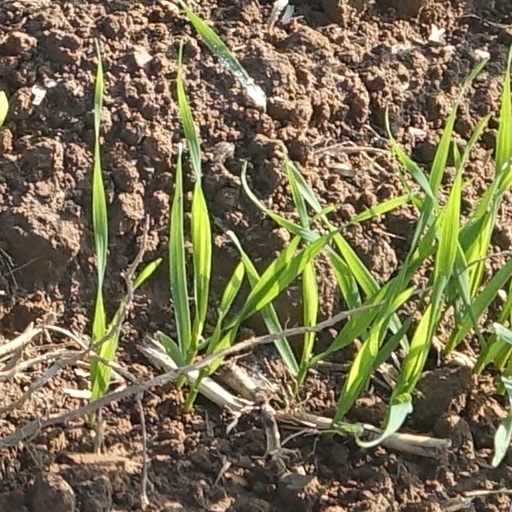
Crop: wheat